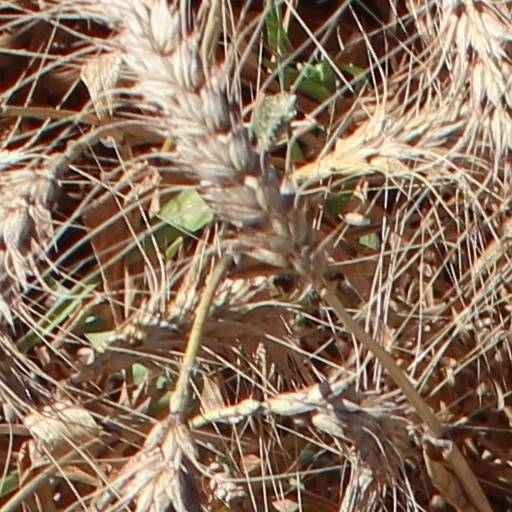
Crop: wheat